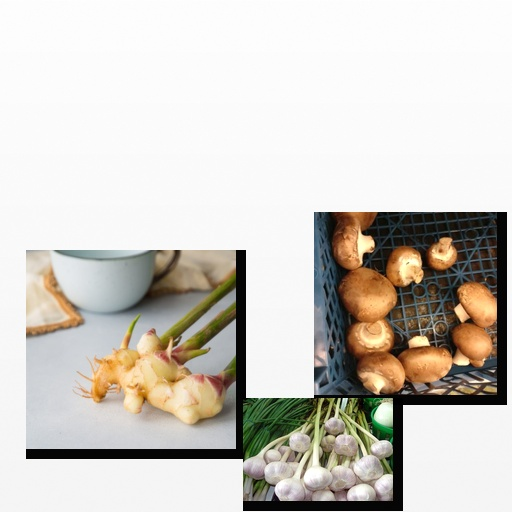
Food items: mushroom, ginger, garlic